2007 Tour de Corse

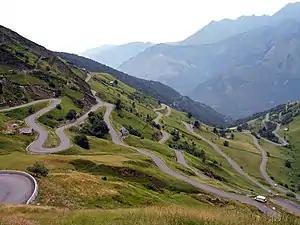
Twisty French mountain pass

Results of Tour de Corse ("51ème Tour de Corse - Rallye de France"), 13th round of 2007 World Rally Championship, run on October 12–14. Citroën's Sébastien Loeb won the race, his 35th win in the World Rally Championship. The rally was the first for the Suzuki World Rally Team's to make its debut in the SX4 WRC car.